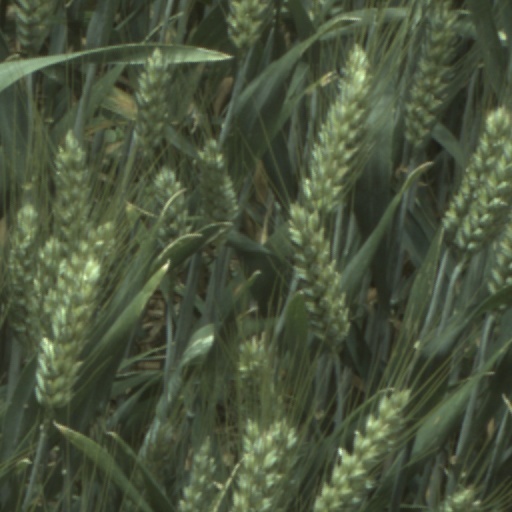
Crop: wheat